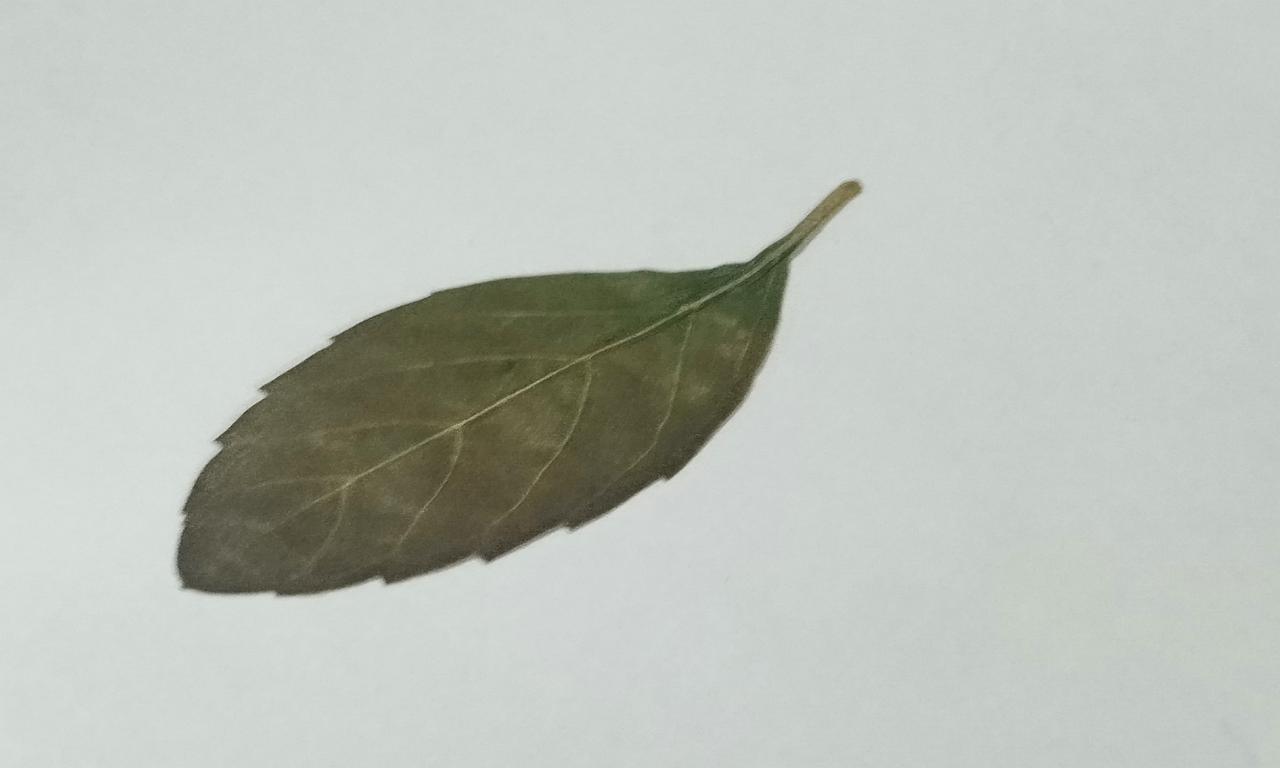
Label: Dried